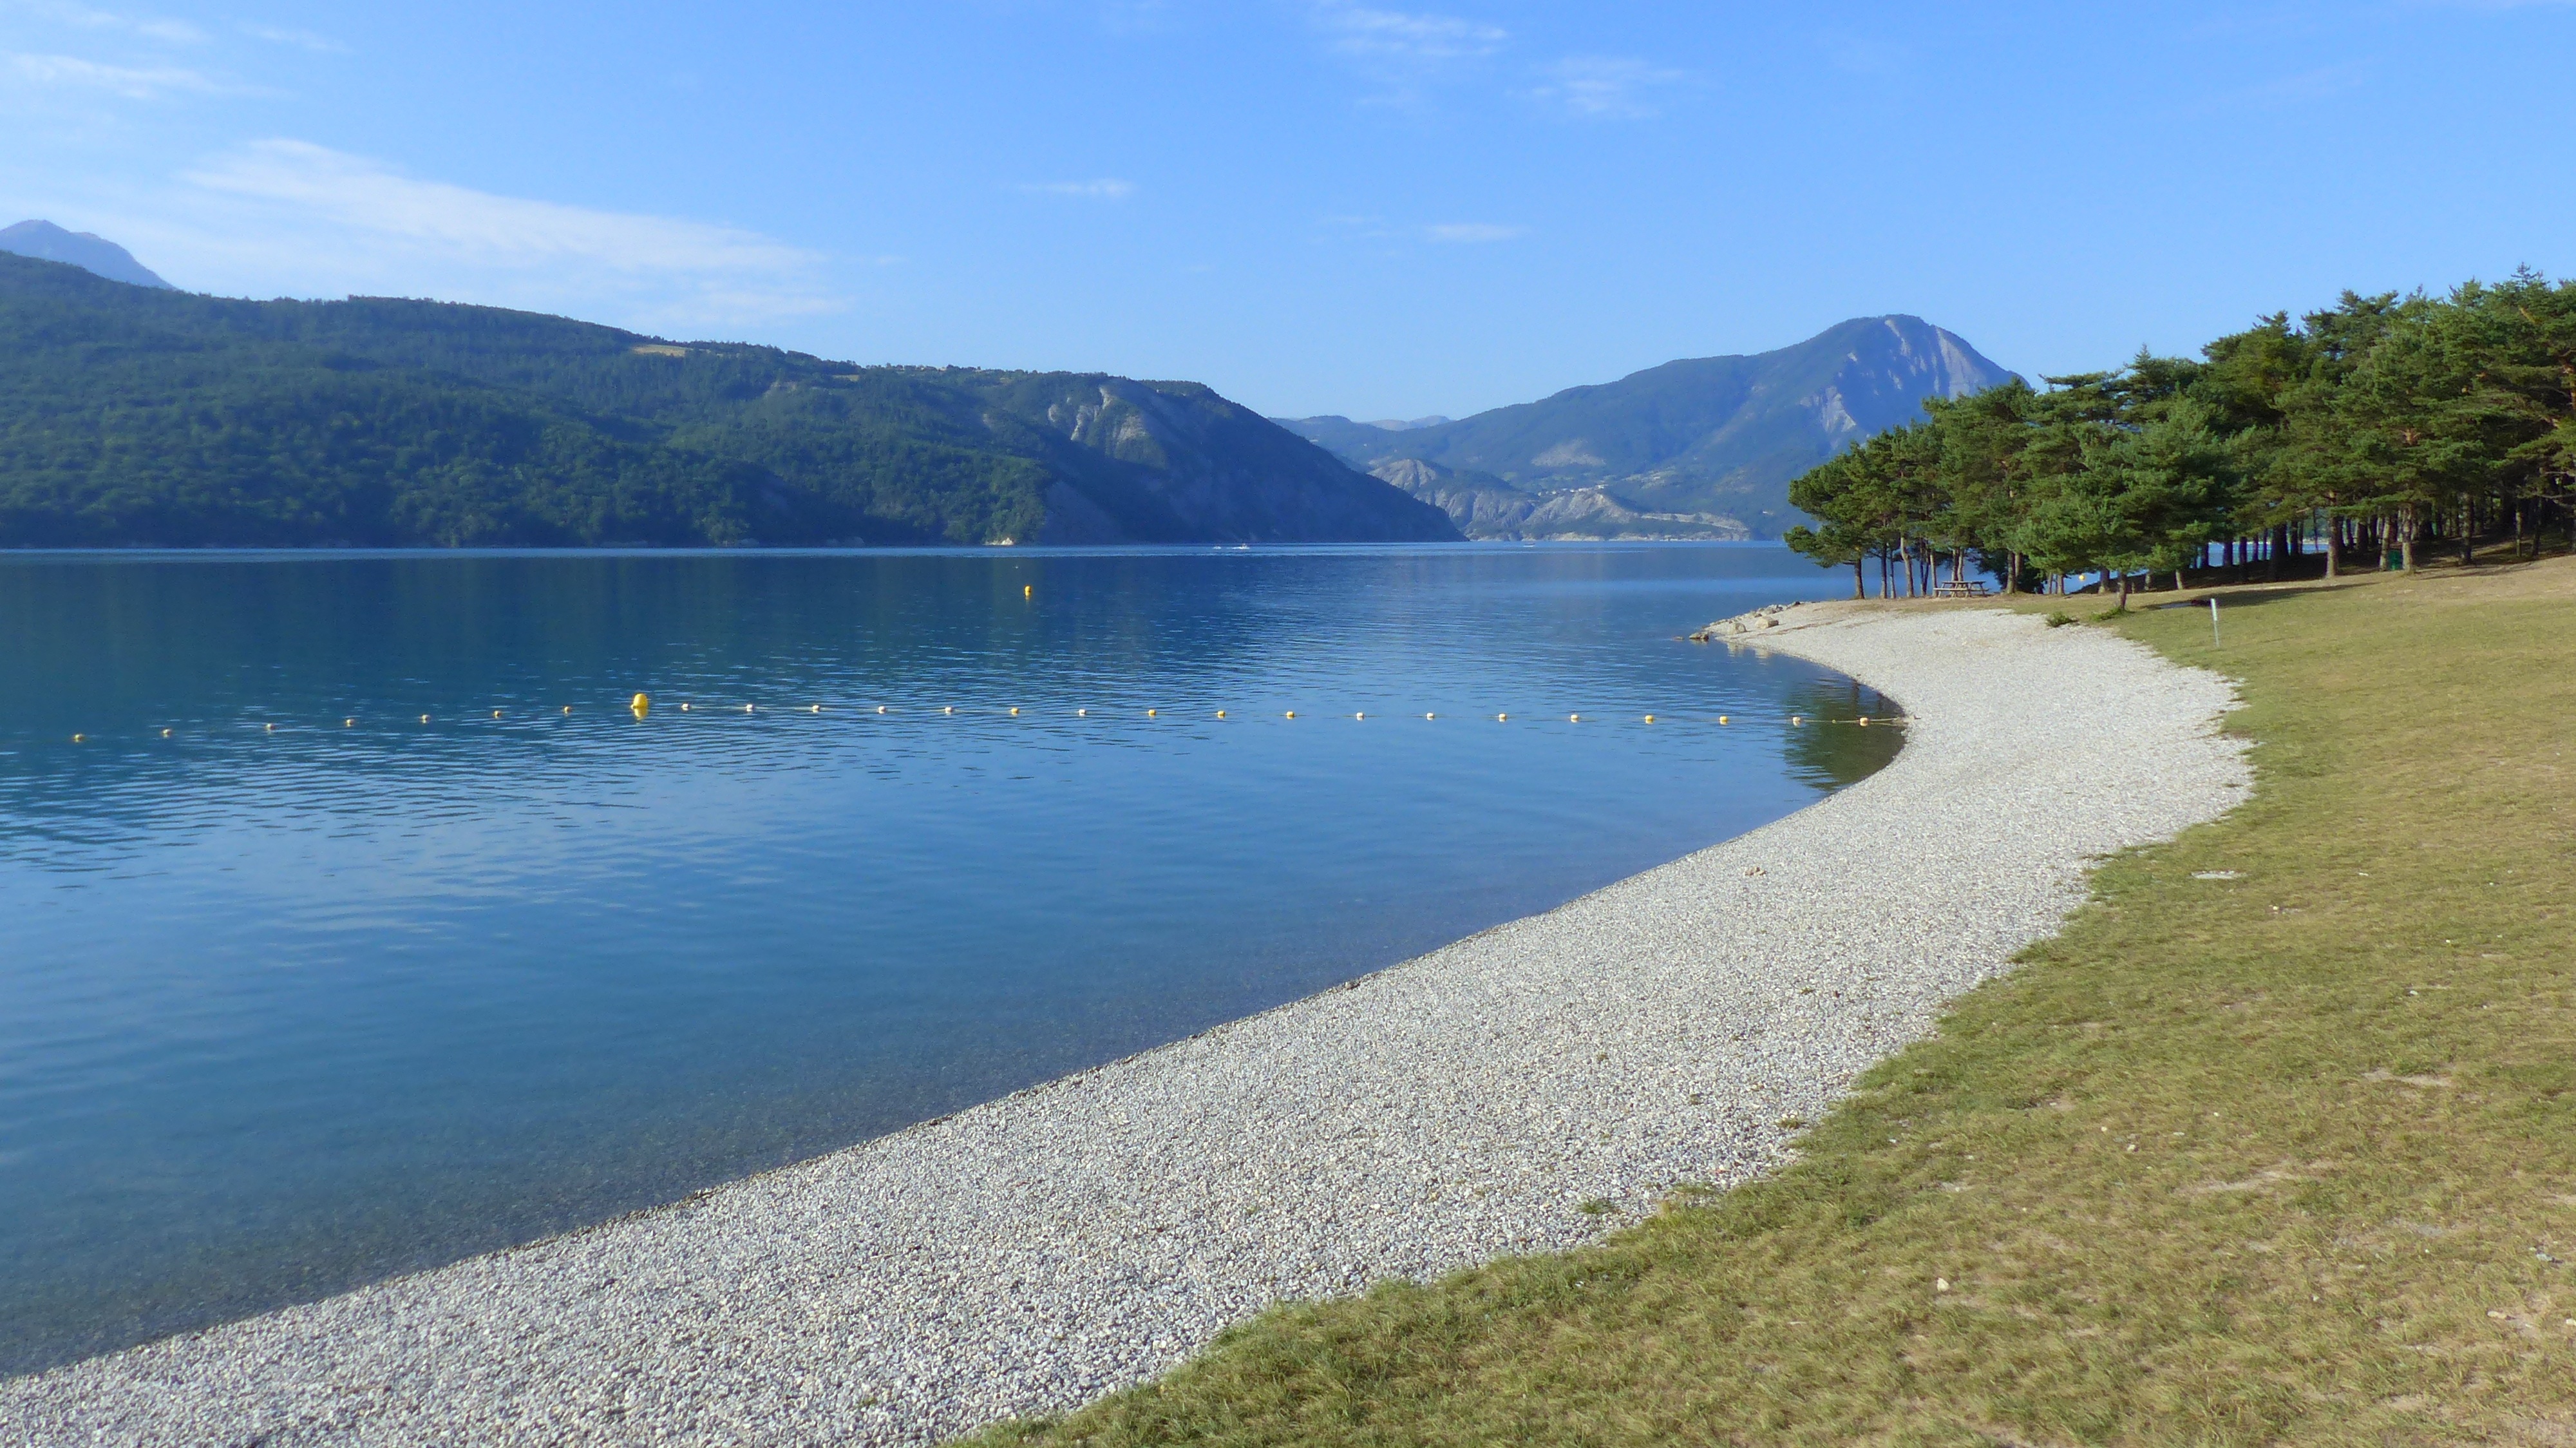
beach, landscape, sea, coast, water, nature, mountain, lake, summer, inlet, bay, fjord, reservoir, body of water, alps, loch, lake of serre pon on